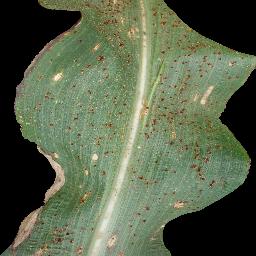
Label: Corn_(Maize)___Common_Rust